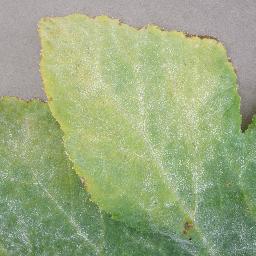
Label: Squash___Powdery_mildew